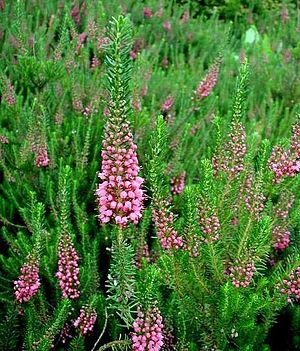
Lyng
Høstlyng er mindre ofte brugt end Vårlyng,